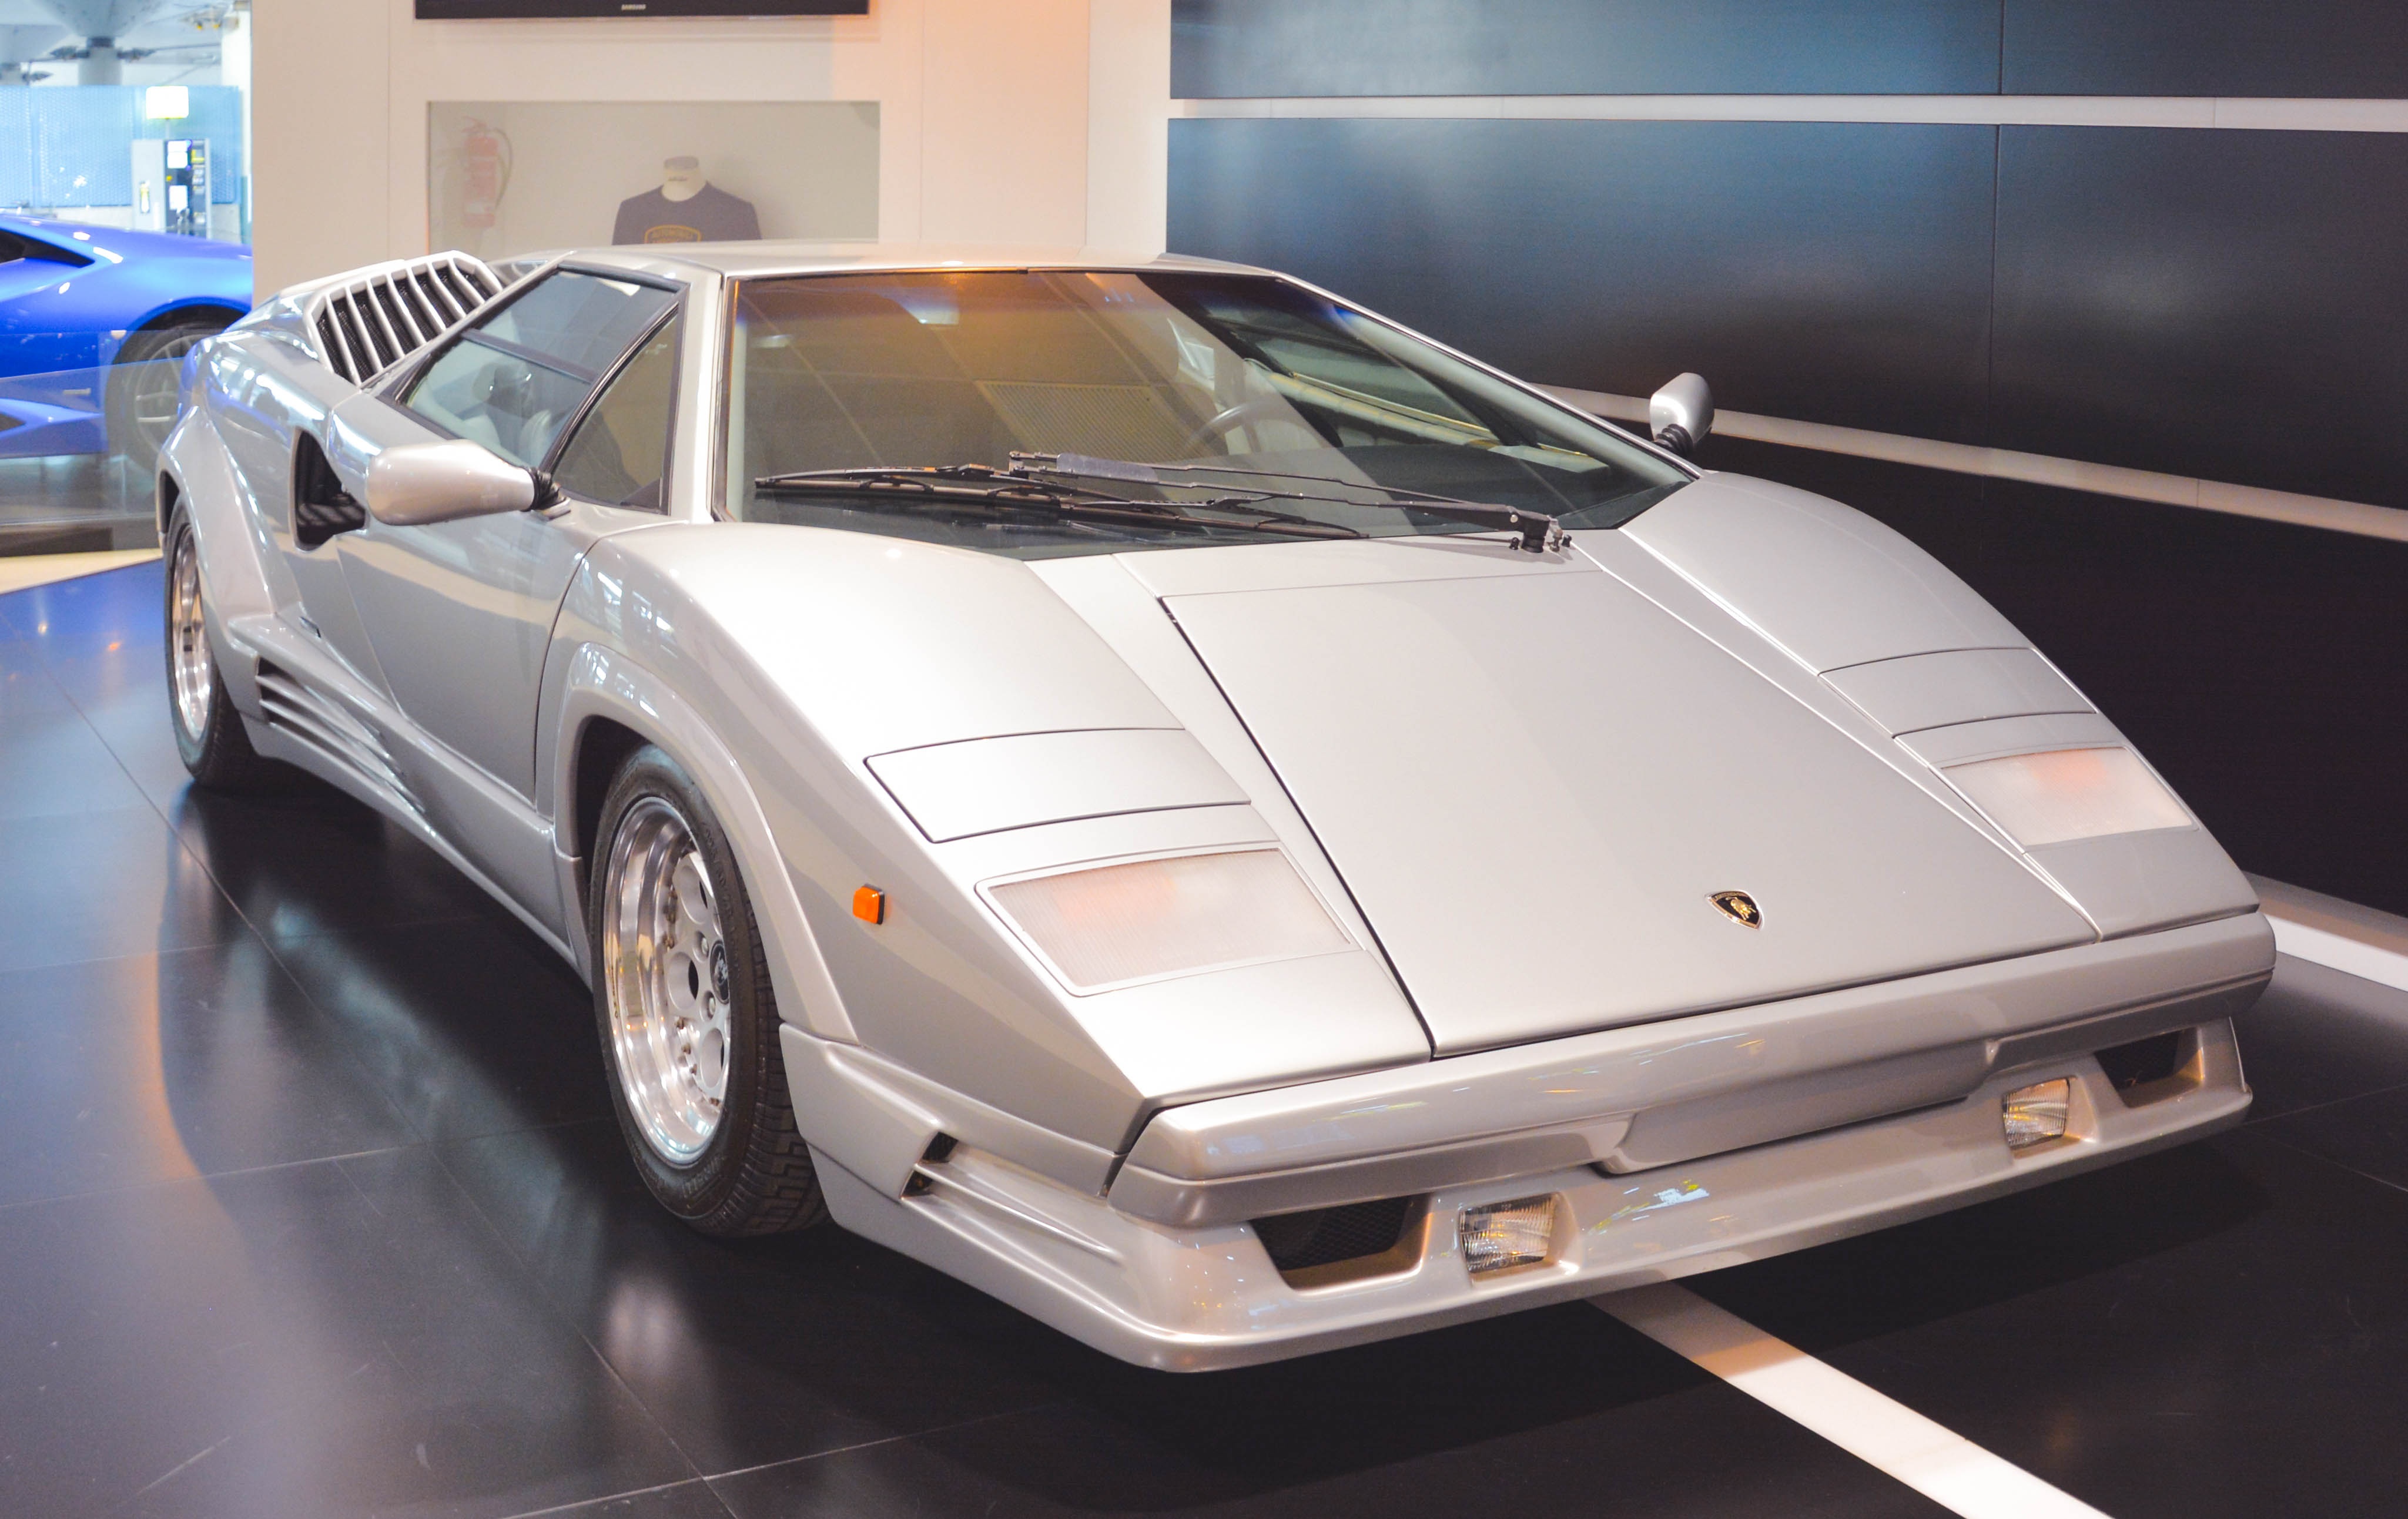
car, vehicle, land vehicle, sports car, supercar, automotive design, lamborghini, lamborghini countach, automobile make, performance car, lamborghini jalpa